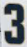
Number: 3